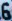
Number: 6